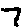
Label: 7